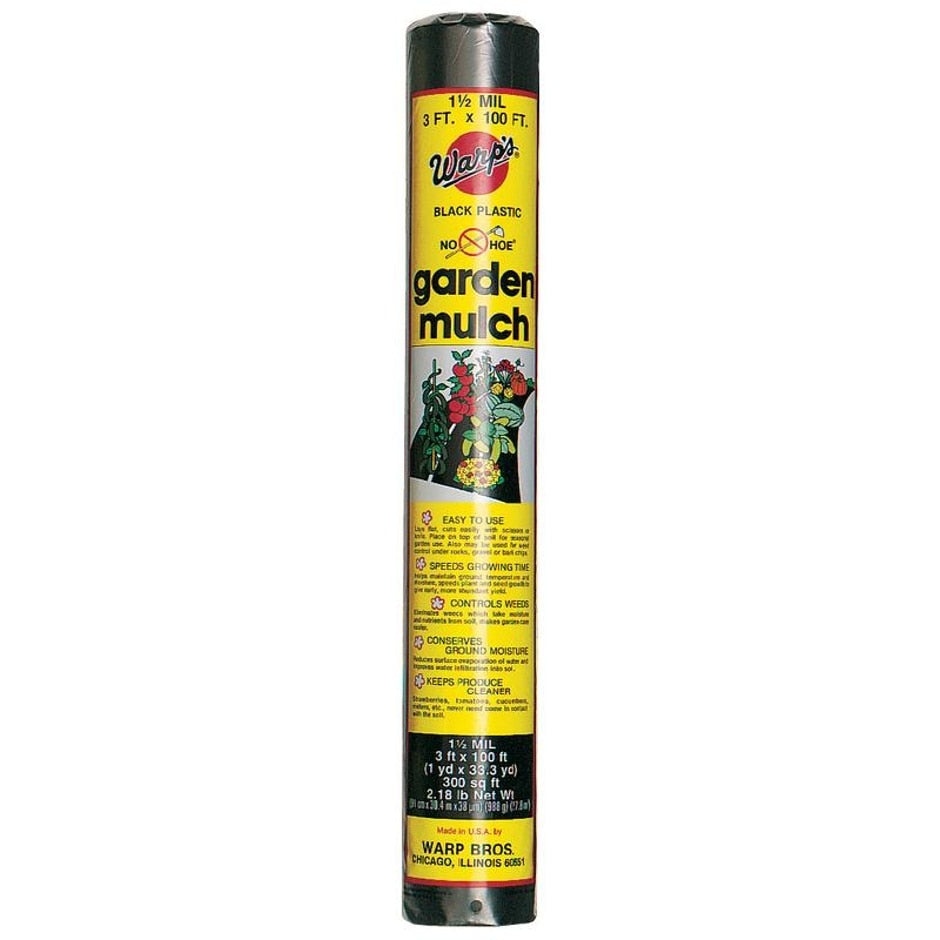
WARP'S NO-HOE GARDEN MULCH 1.5 MIL
Sun-resistant black plastic mulch is perfect for small gardens Specially formulated to block light Stops weed growth Holds moisture in the heat of the summer Absorbs sun's warmth in the spring Made in the usa
Brand: WARP'S
Category: Home & Garden > Lawn & Garden > Gardening > Mulch > Living Mulch